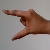
The image shows a hand gesture representing the letter 'Z' in Indian Sign Language.